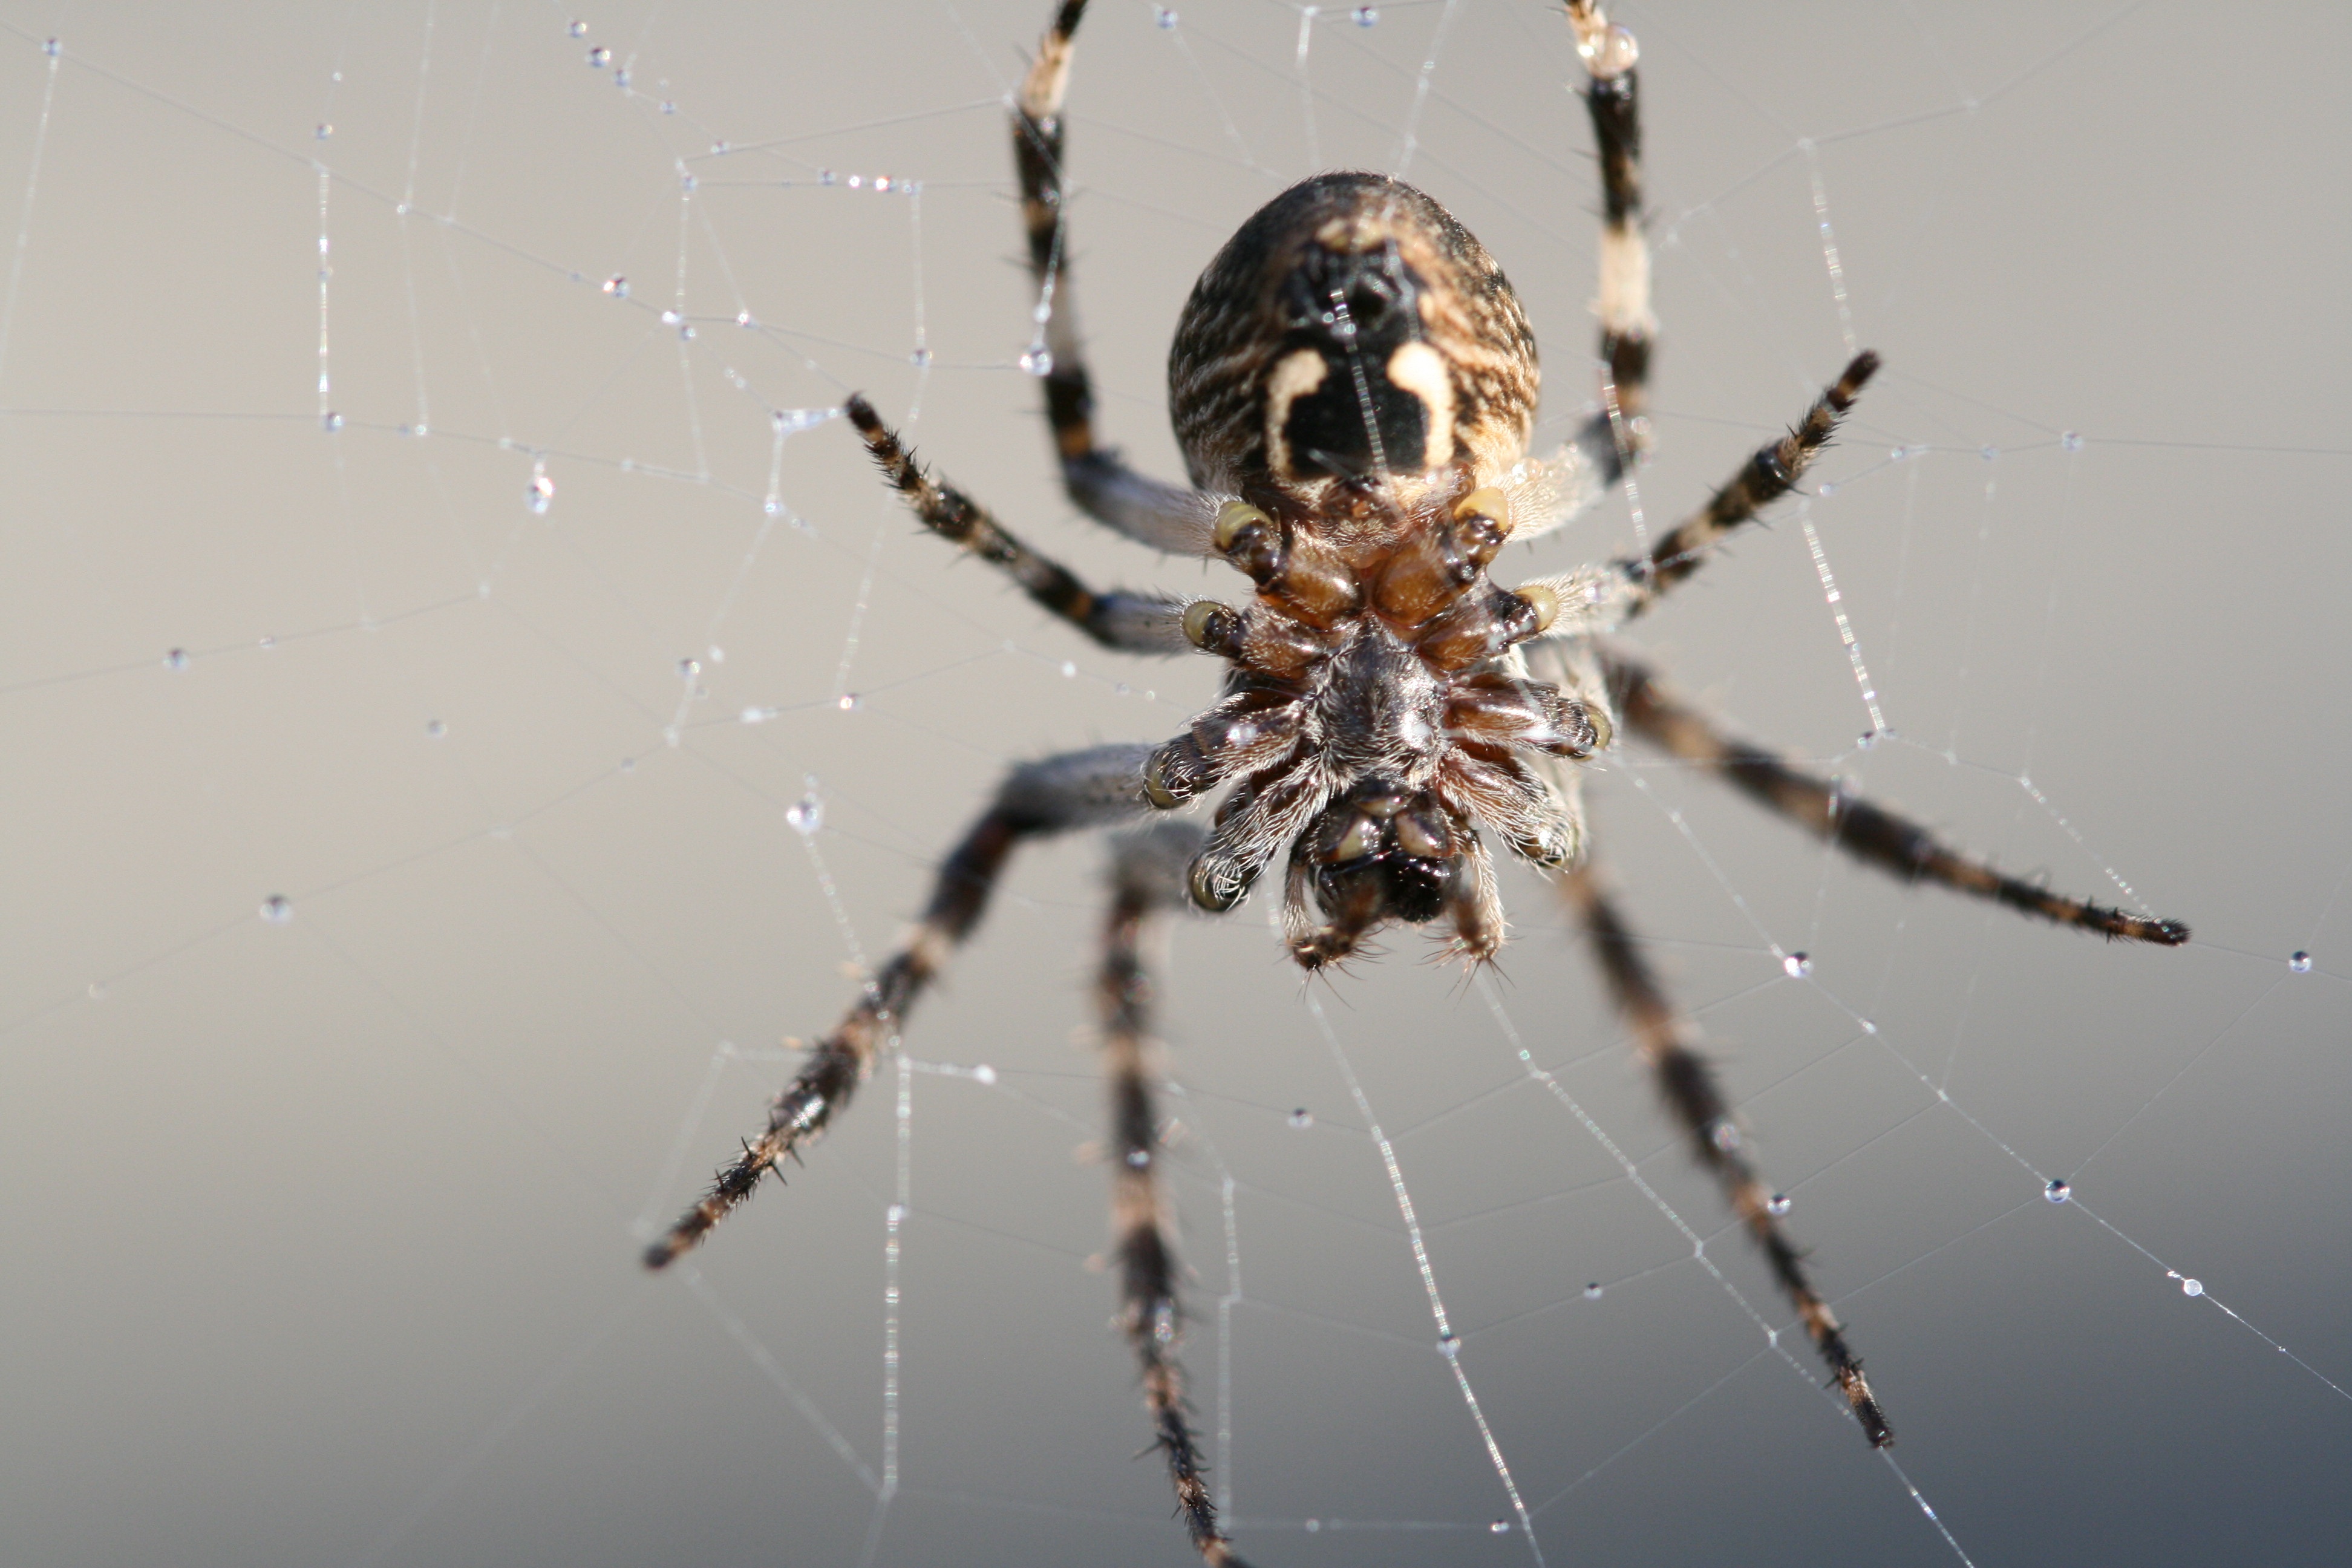
nature, close, fauna, invertebrate, cobweb, close up, spider, arachnid, argiope, macro photography, arthropod, european garden spider, wolf spider, araneus, orb weaver spider, yellow garden spider